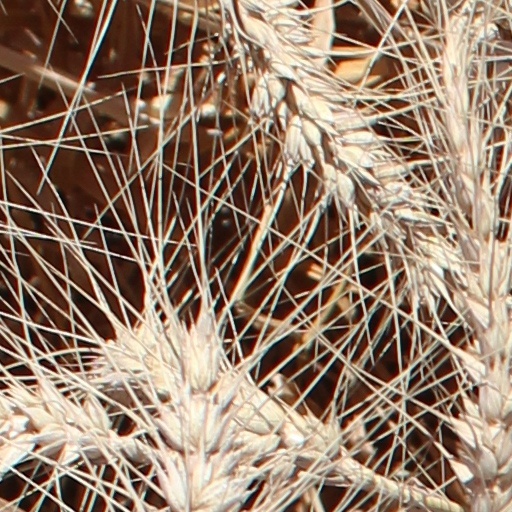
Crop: wheat